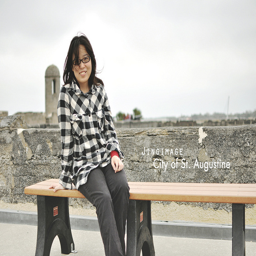
A smiling girl sitting alone on a park bench.
A young woman sitting on top of a wooden bench.
a woman posing on a bench in front of stony ruins
a woman sitting on a bench next to a fence
A smiling young woman sitting on a bench near a rock wall.